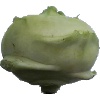
Label: kohlrabi